Alex White (baseball)

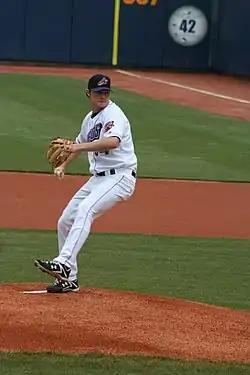
Alex White pitching for the Akron Aeros in 2010.

White was drafted by the Cleveland Indians in the first round of the 2009 Major League Baseball Draft out of North Carolina. He was considered one of the top prospects in baseball.